Himalaya Wellness Company

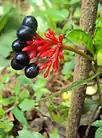
"Rauwolfia serpentina"

The Himalaya Drug Company was founded in Dehradun in the 1930s by Mohammad Manal. A self-professed "lover of nature", Manal had the goal of commercialising Ayurvedic and herbal products to suit contemporary needs, by focusing on modern empirical research to demonstrate their efficacy.